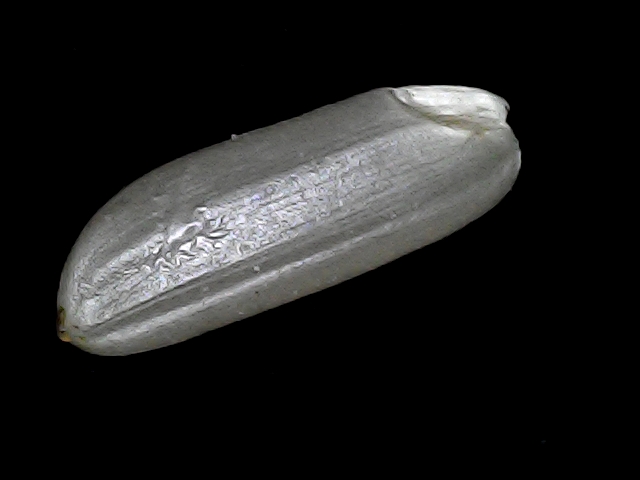
Rice variety: BD49